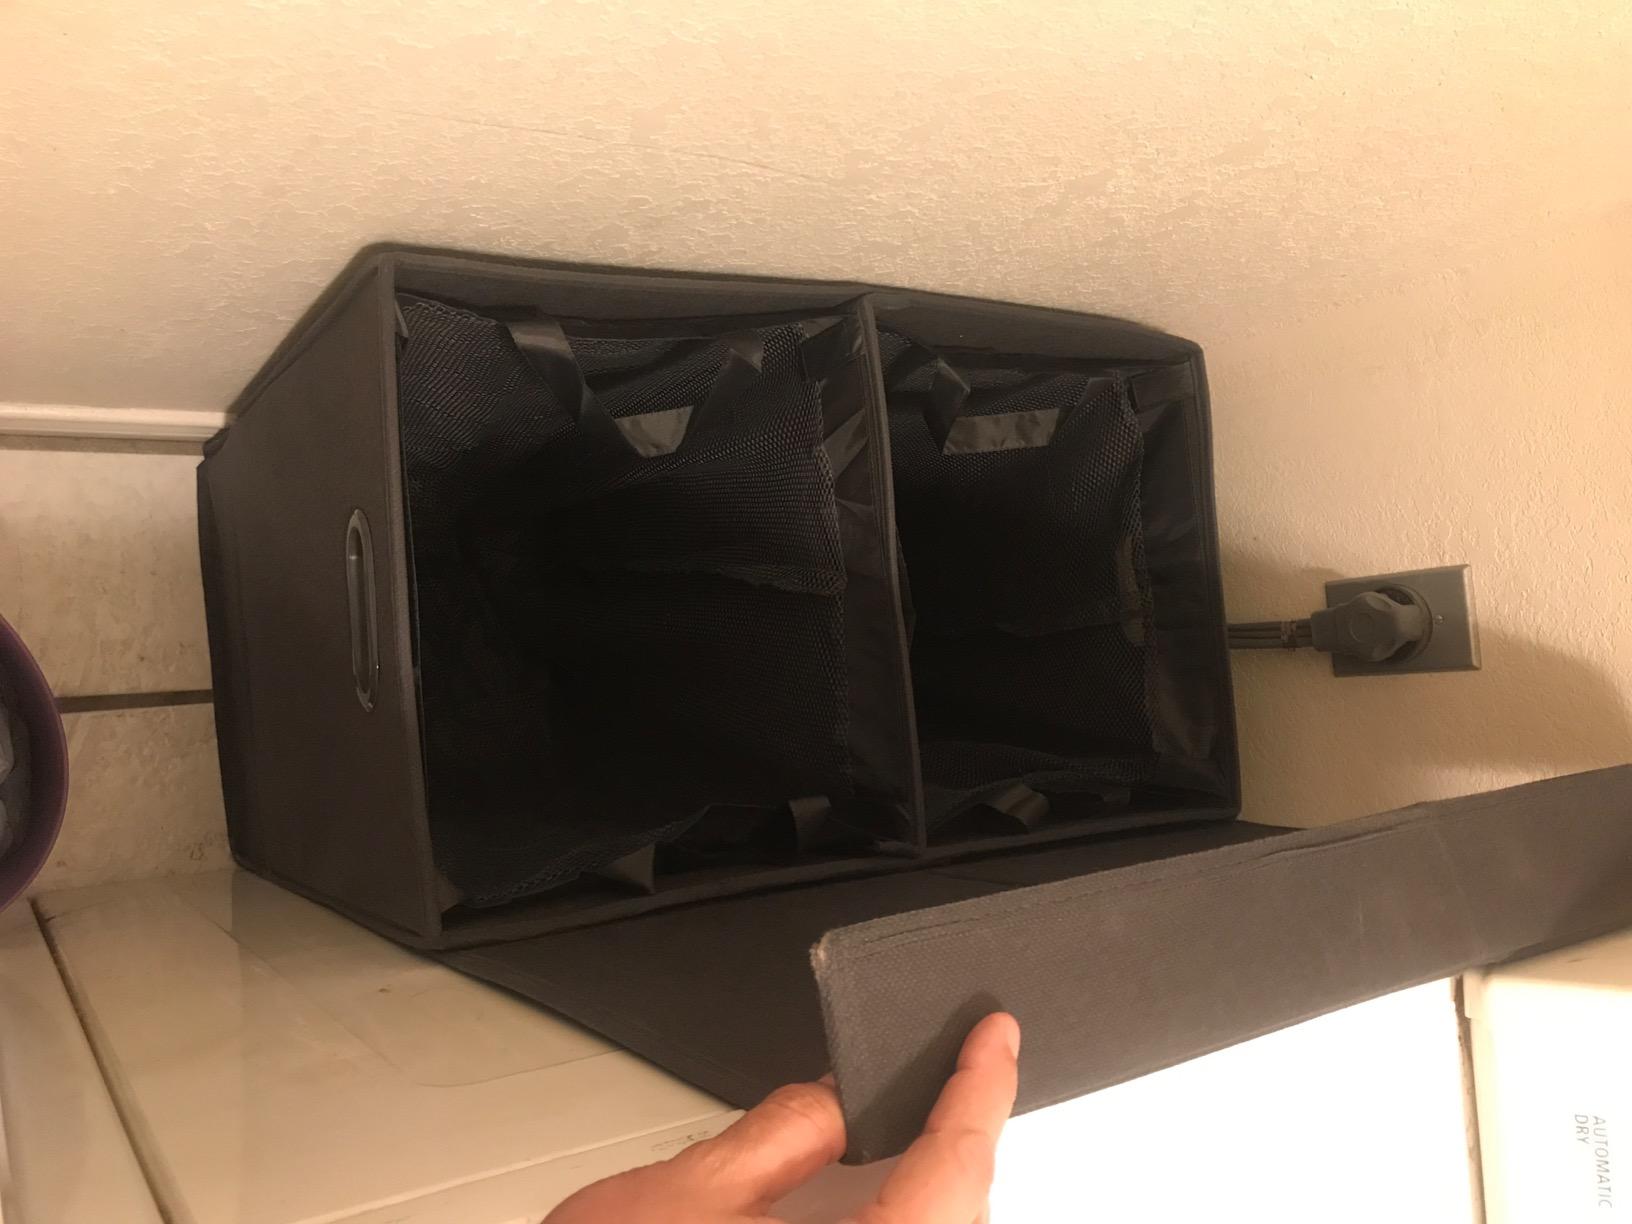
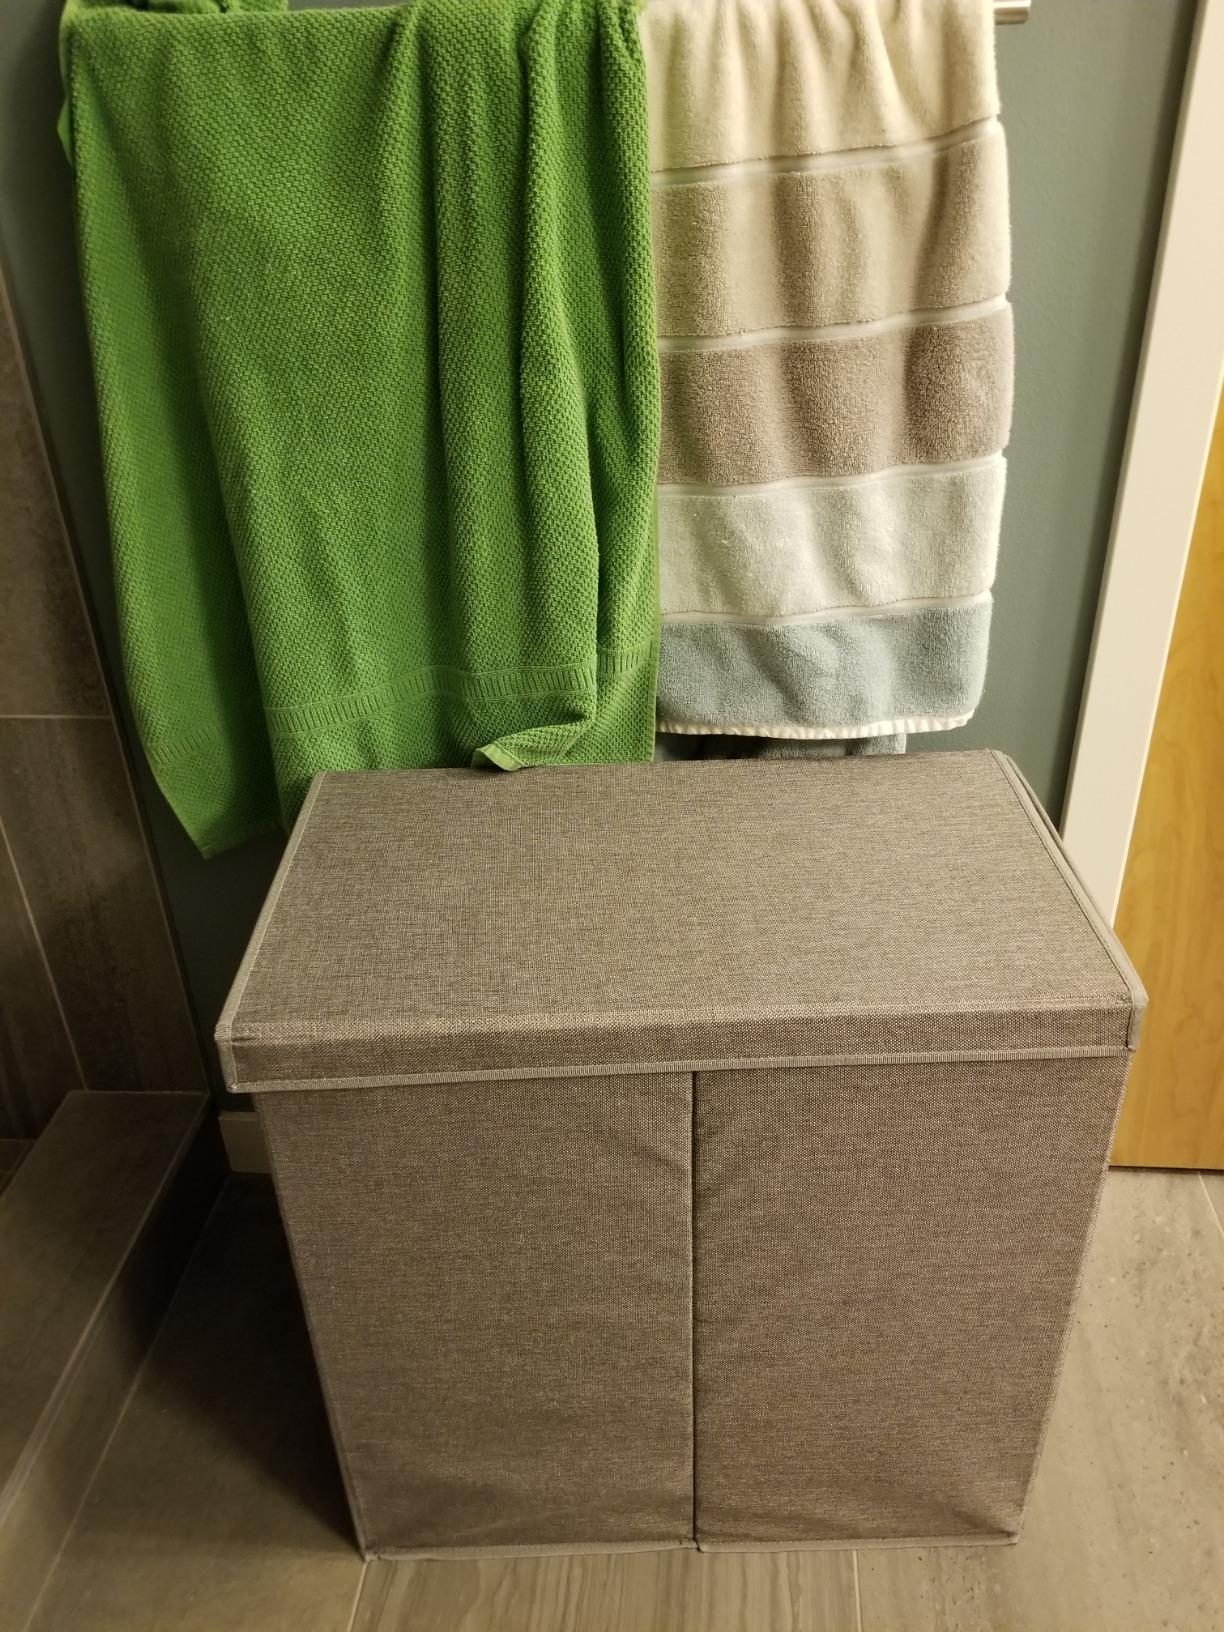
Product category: items_hamper
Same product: yes